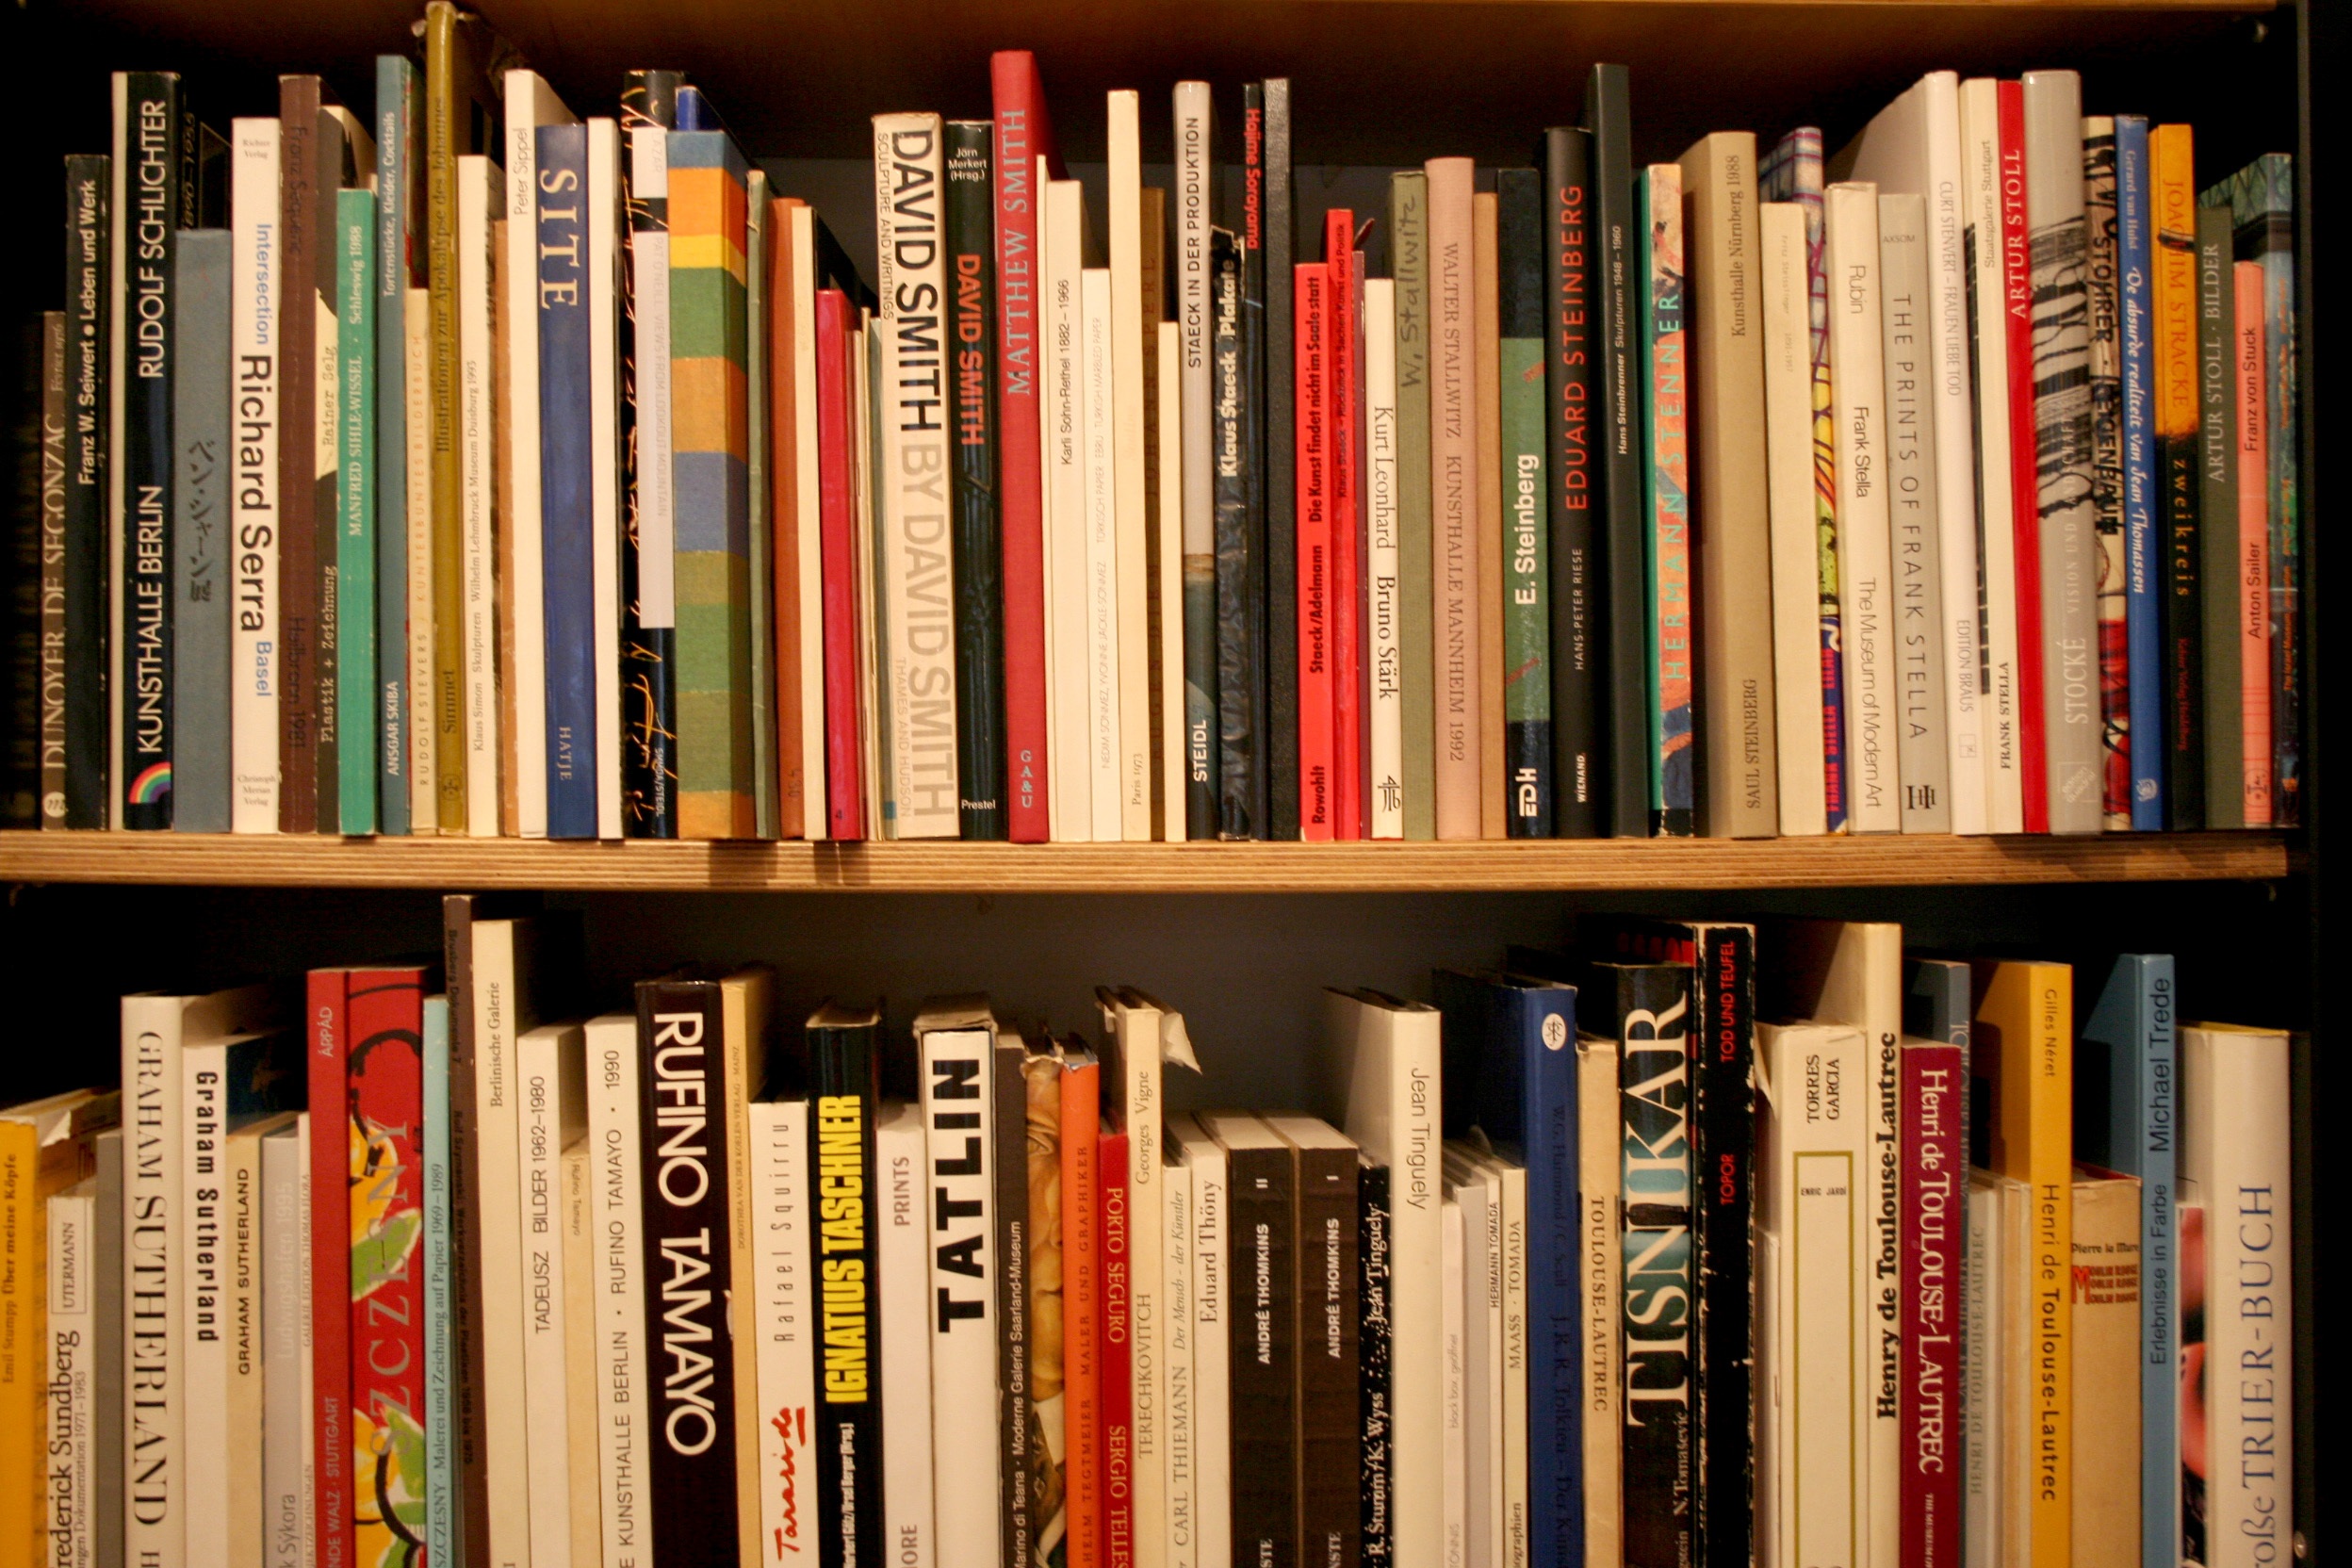
book, read, shelf, furniture, bookshelf, education, spine, book shelf, bookcase, literature, study, library, books, culture, learn, shelving, regularly, lined up, side by side